Uroš Drenović

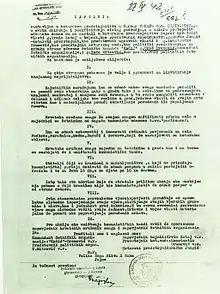
A typewritten document in Serbo-Croatian bearing stamps

In response to highly effective pro-Chetnik agitation from within, many Partisan units defected to the Chetniks. In the second half of April 1942, the Partisans responded with aggressive military action against the defectors. The unit that led this offensive was the Grmeč Shock Anti-Chetnik Battalion, formed earlier that month from wholly loyal and reliable troops. This offensive spelt the end of Drenović's "Petar Kočić" Chetnik Detachment, and Drenović took refuge with the Ustaše in Mrkonjić Grad. On 27 April, he and other defeated Chetnik commanders signed an agreement with the NDH. The agreement had eight points, which included requiring that hostilities between the Ustaše and Drenović's Chetniks come to an end, that the NDH forces protect Serb villages from the Partisans, and that the Ustaše units assist the Chetniks in fighting the Partisans. The agreement also required the Ustaše to restore religious and civil rights to Serbs of the Krajina. In turn, Drenović issued a declaration in which he recognised the sovereignty of the NDH. Historian Enver Redžić argues the agreement was reached out of military and political necessity. He writes: